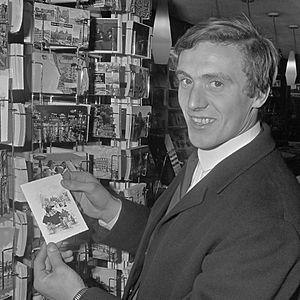
Colin Stein, né le 10 mai 1947 à Linlithgow, est un footballeur écossais.